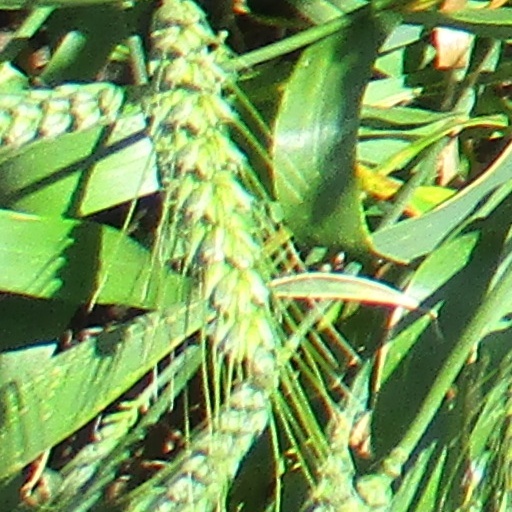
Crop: wheat